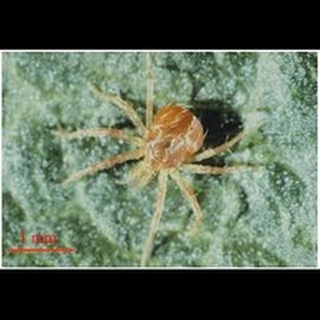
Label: wheat_mite